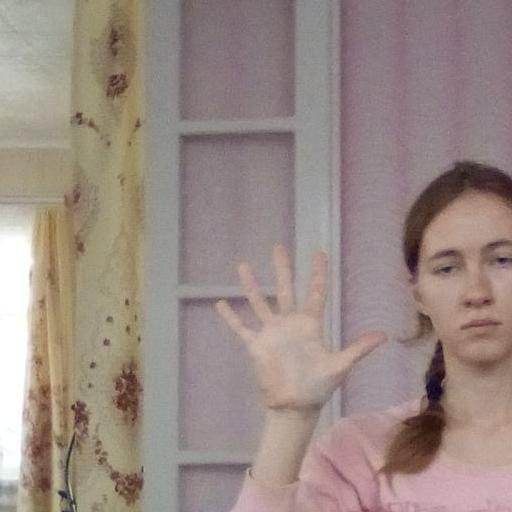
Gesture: palm